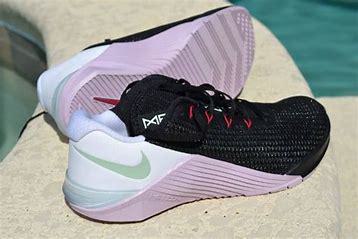
Brand: Nike
Model: Metcon 5